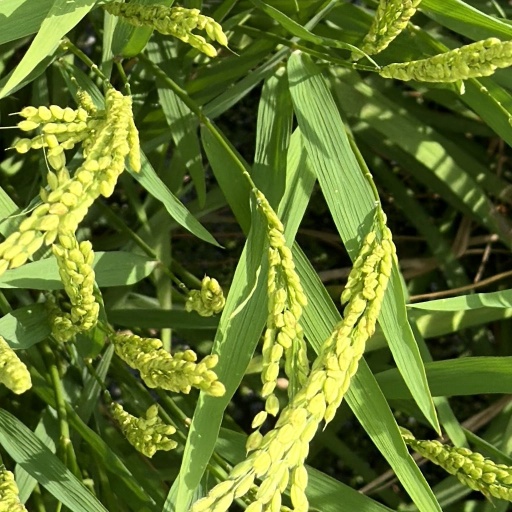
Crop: rice